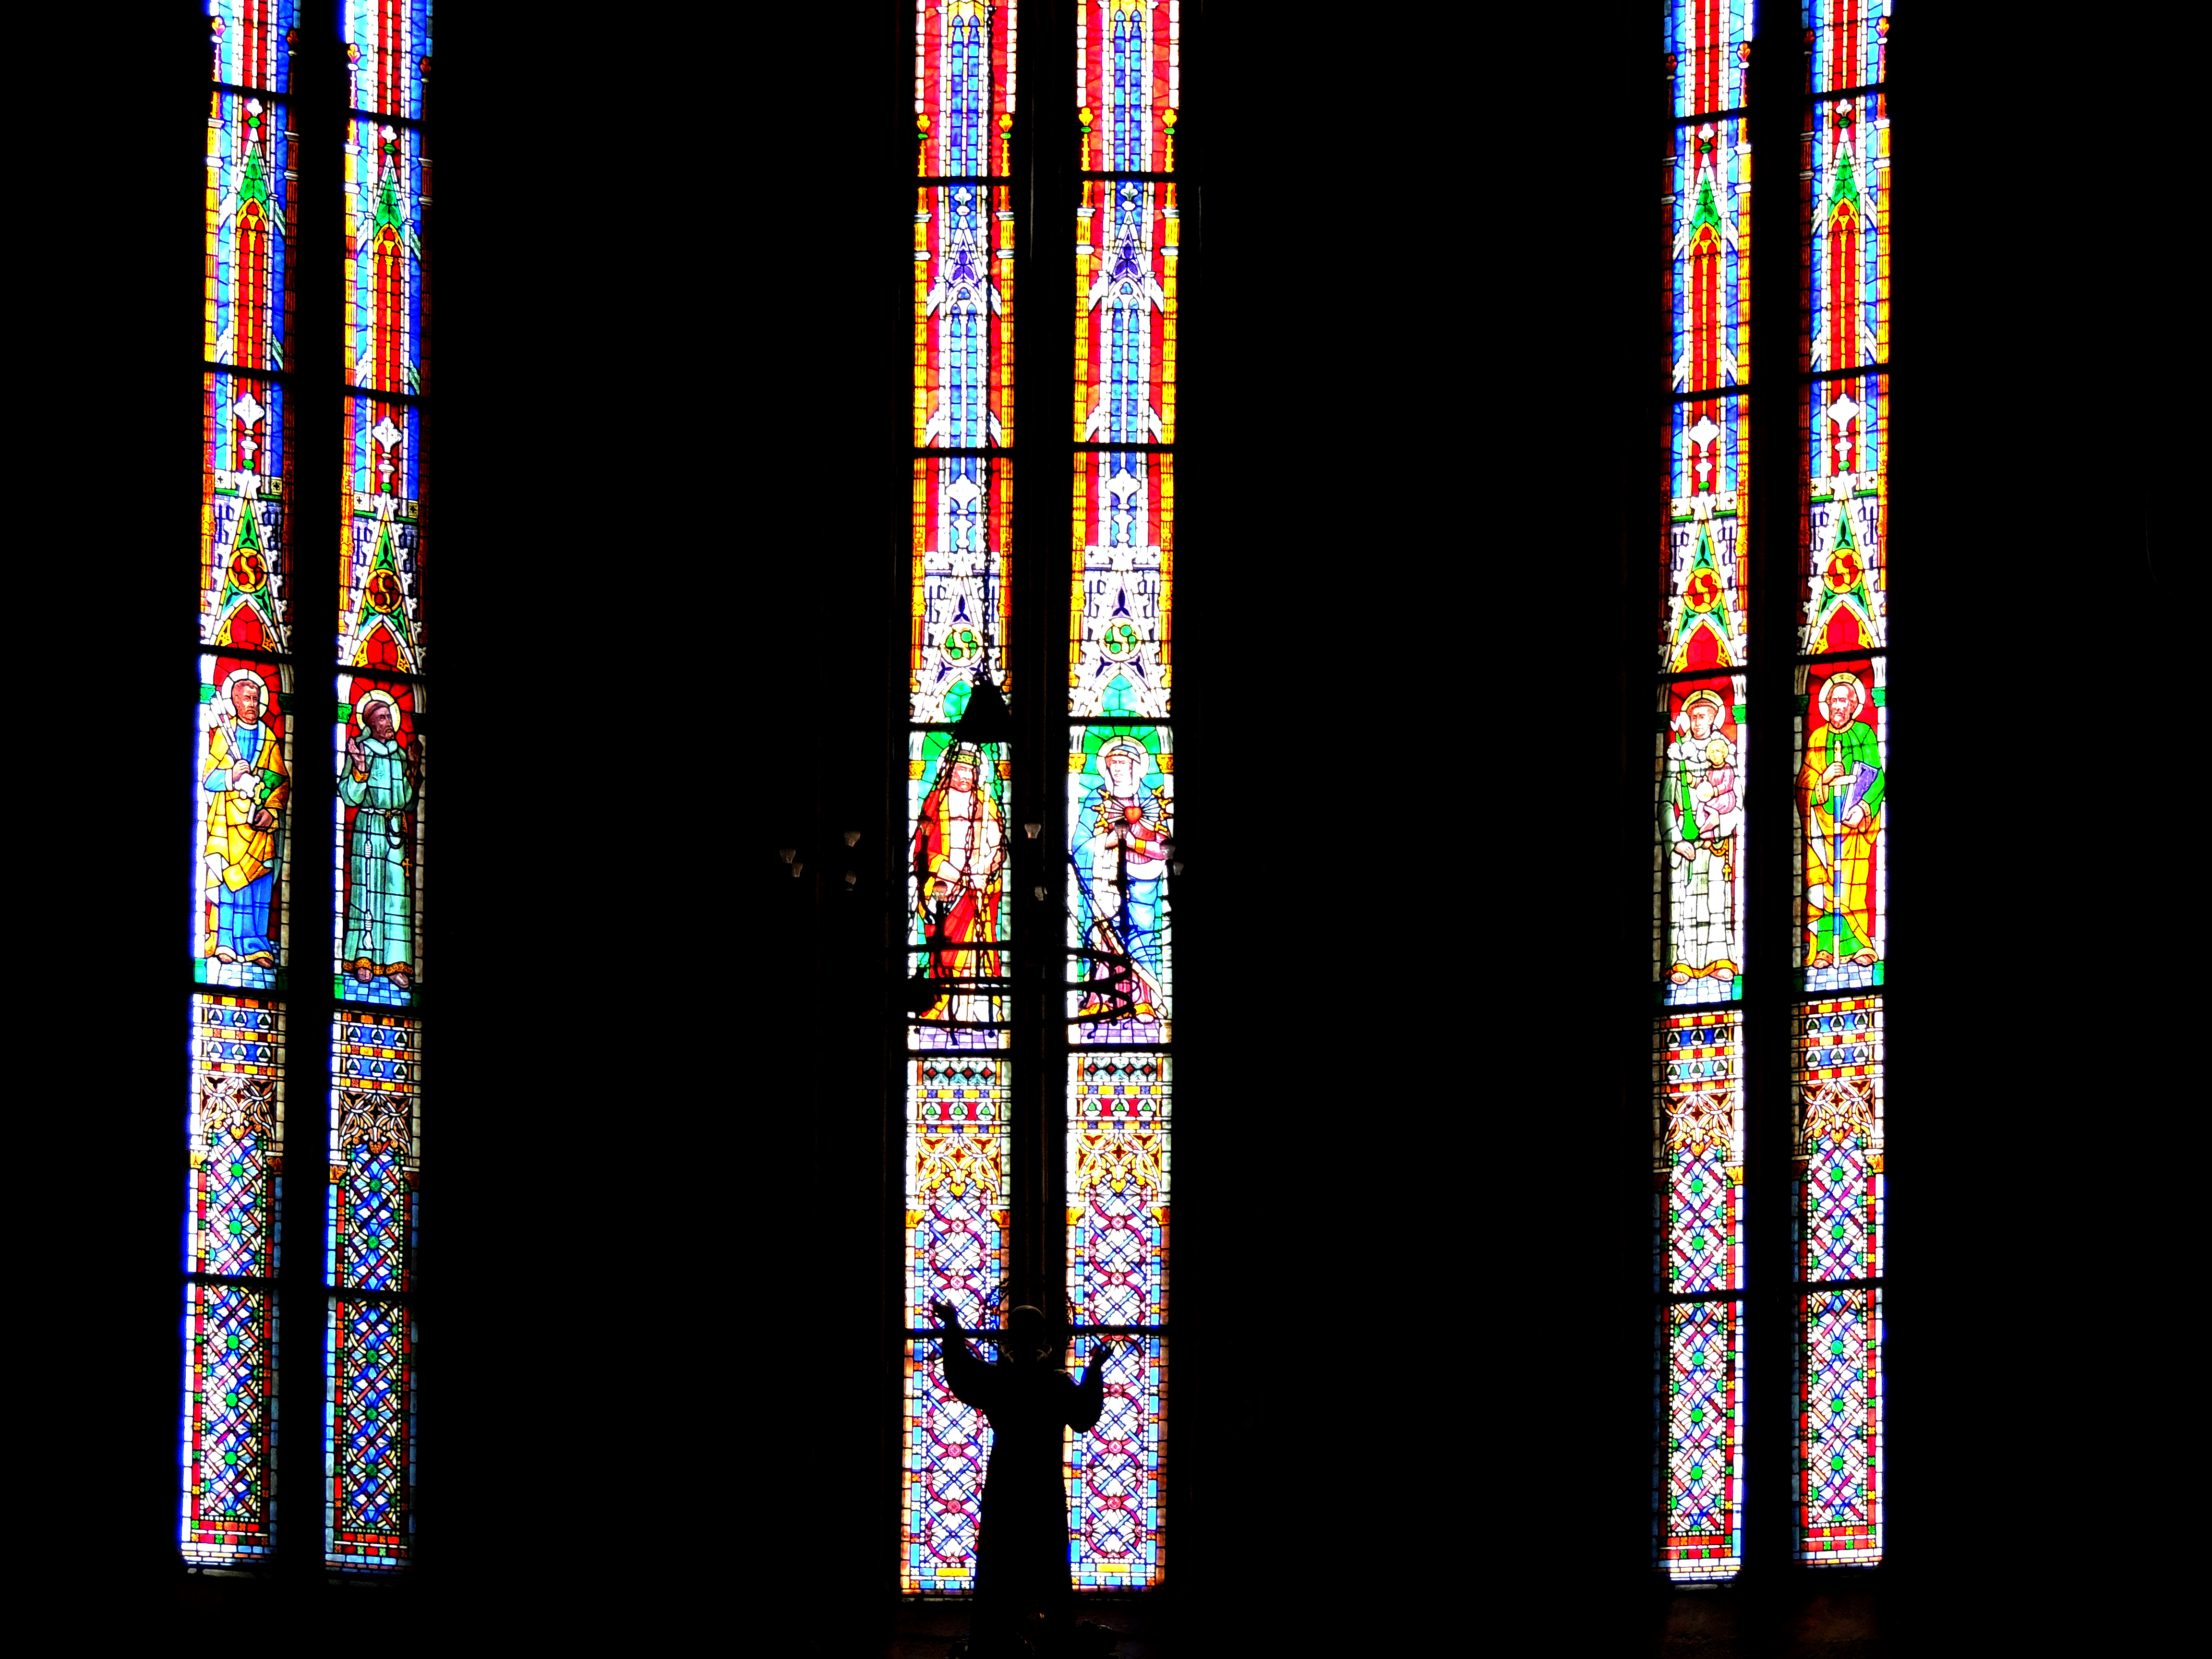
window, glass, line, material, stained glass, font, symmetry